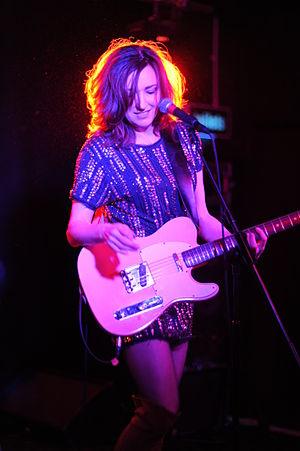
Viviane Katrina Louise Albertine, dite Viv Albertine, née le 1ᵉʳ décembre 1954 à Sydney en Australie, est la guitariste du groupe punk rock britannique The Slits. Elle est également auteure.